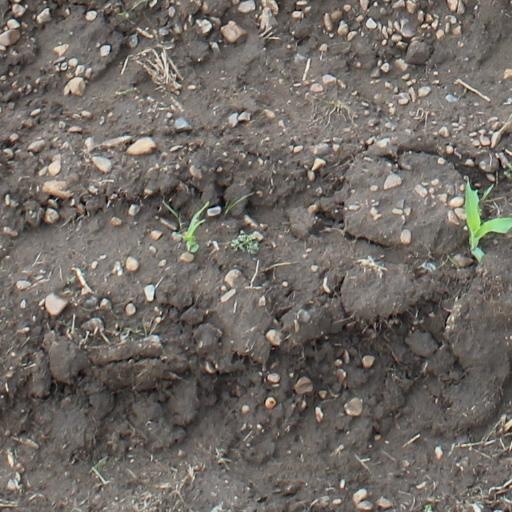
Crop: maize; corn